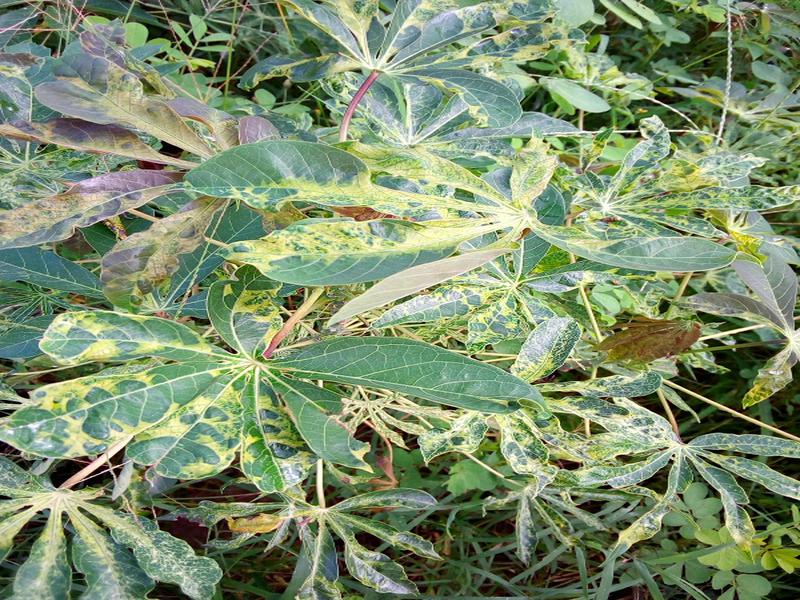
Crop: cassava
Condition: mosaic_disease